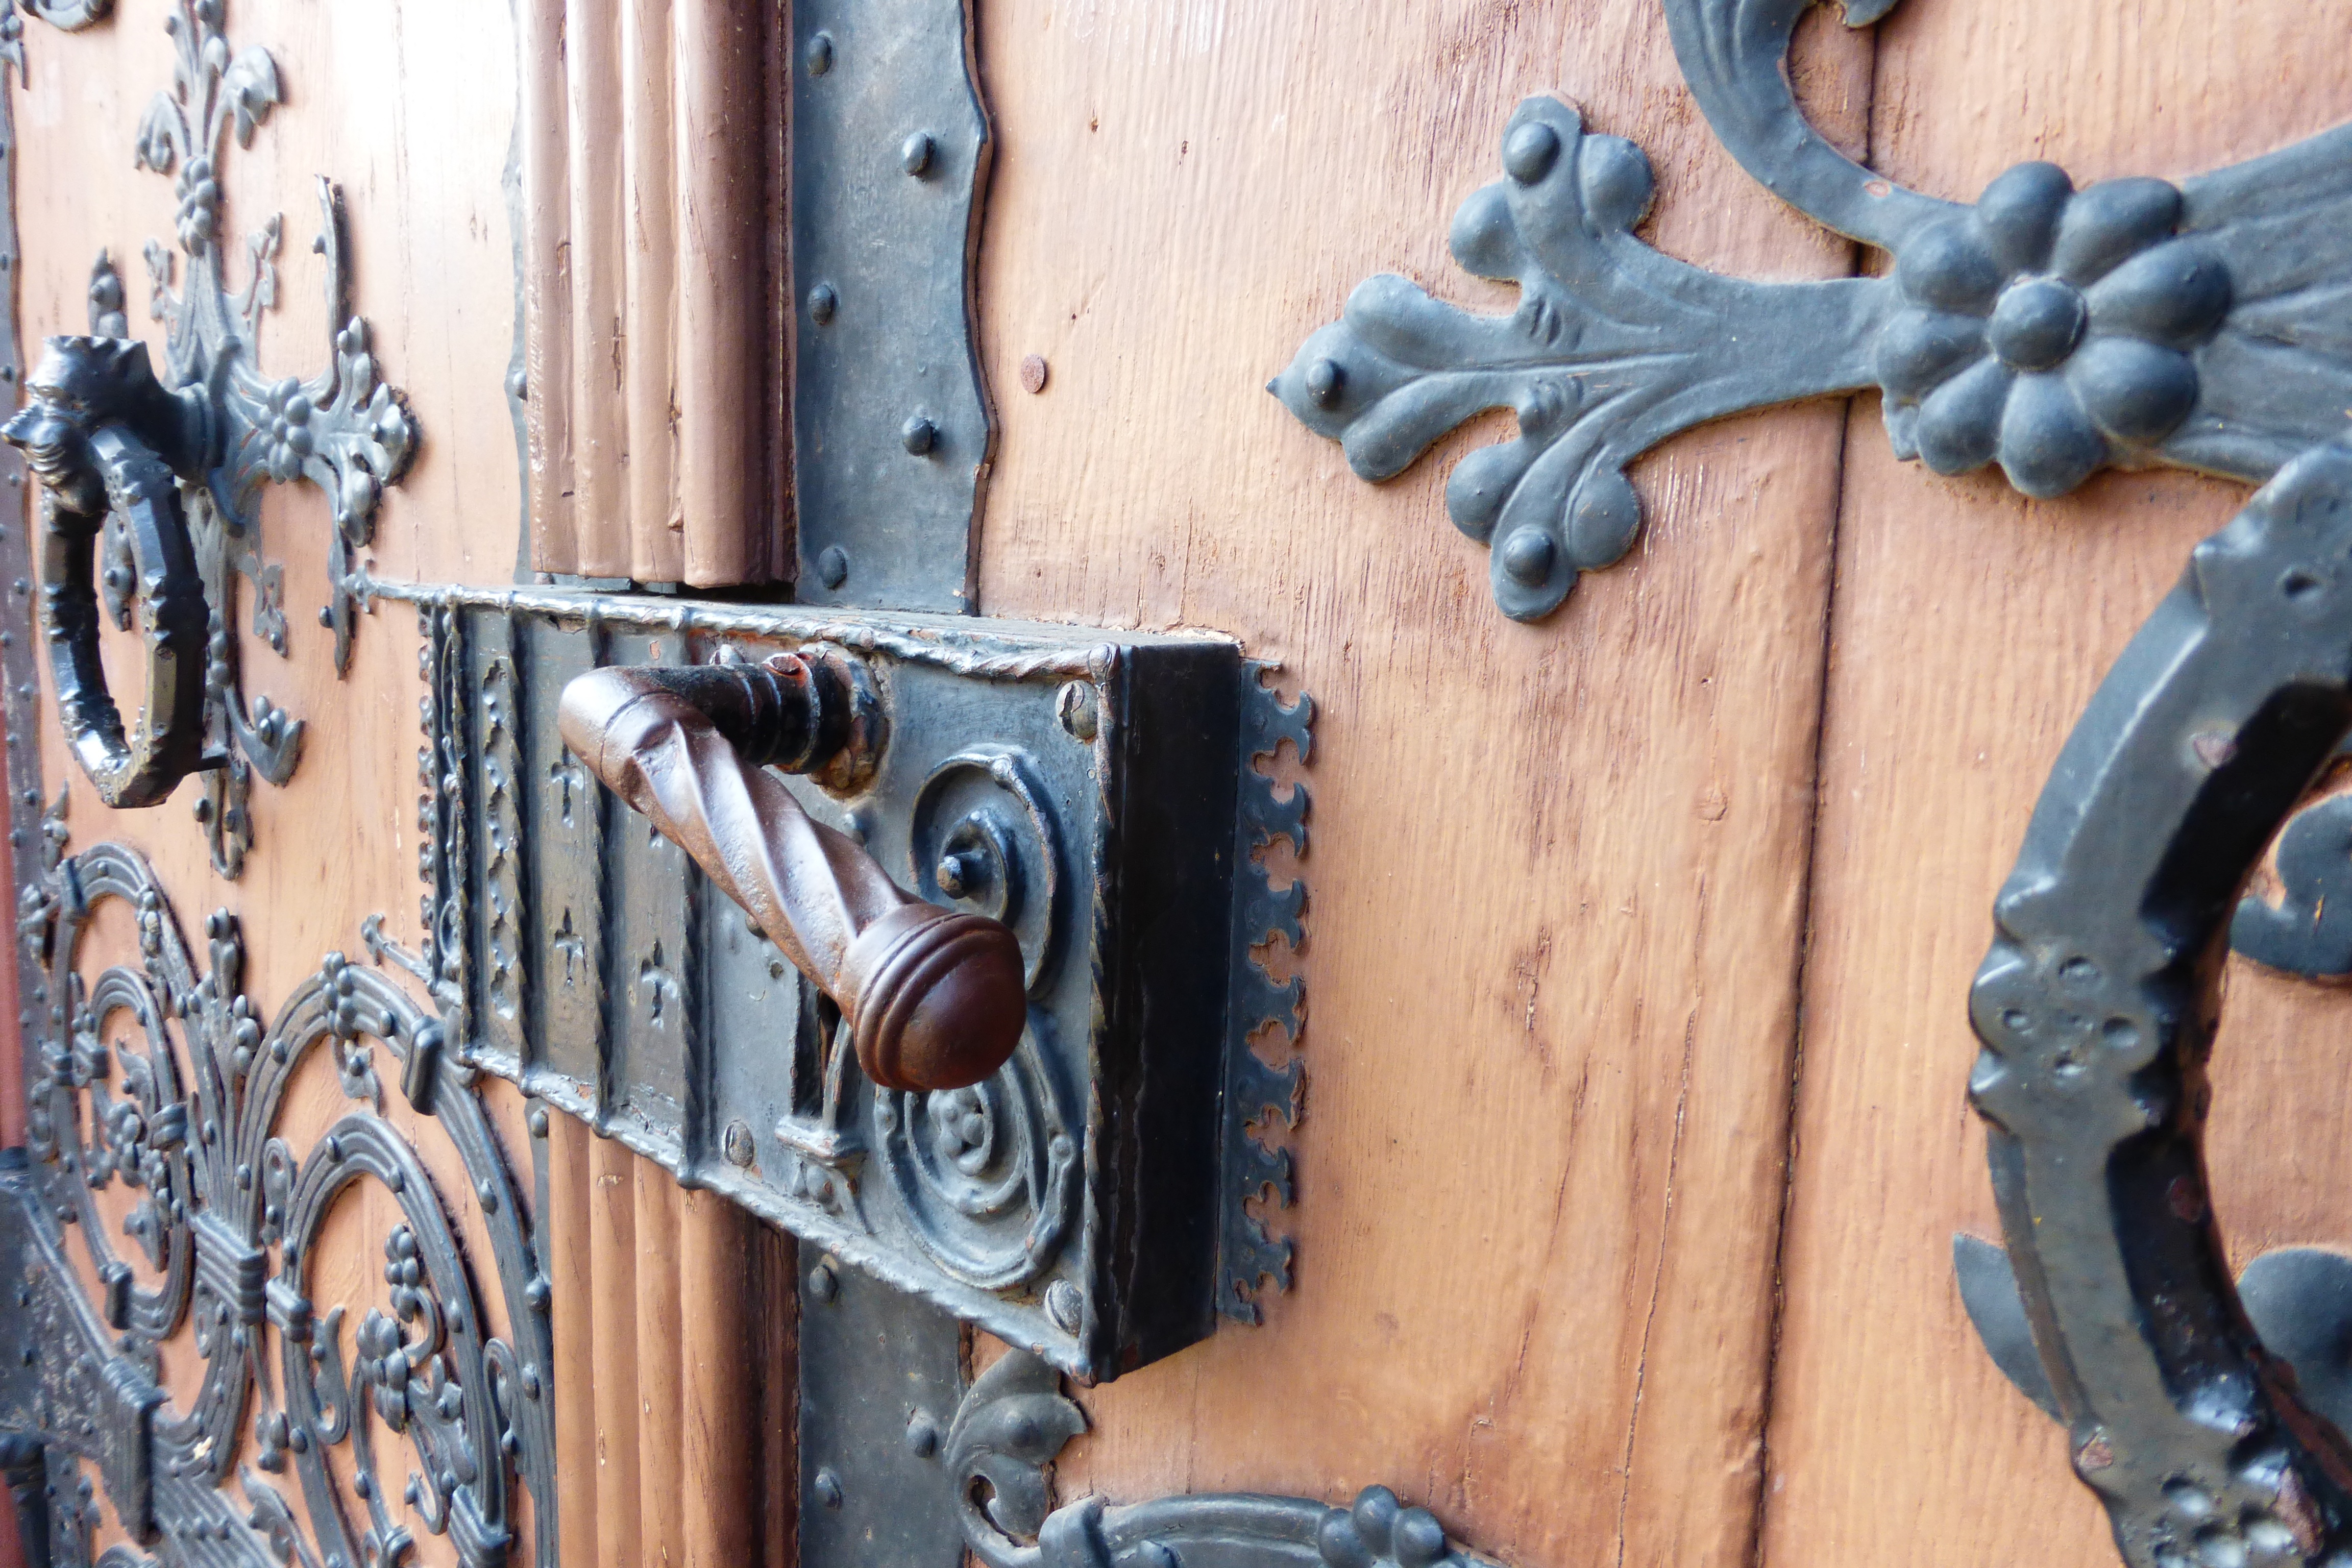
wood, wall, spring, castle, blue, door, goal, art, iron, carving, input, old door